Andries Jonker

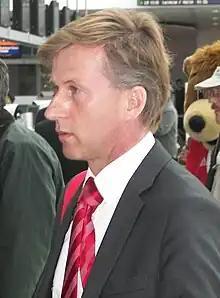
Jonker in 2010

Andries Jonker (22 September 1962) is a Dutch professional football manager and former player.